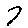
Label: 7